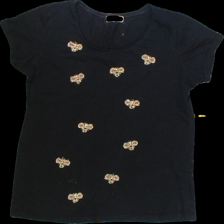
View: front
Type: T-shirt
Category: Ladies
Brand: Not Applicable
Colors: Black
Material: 100%cotton
Cut: C-collar, Regular
Size: M
Season: All
Trend: No trend
Stains: No
Price range: <50
Recommended usage: Export